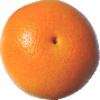
Label: Grapefruit Pink 1